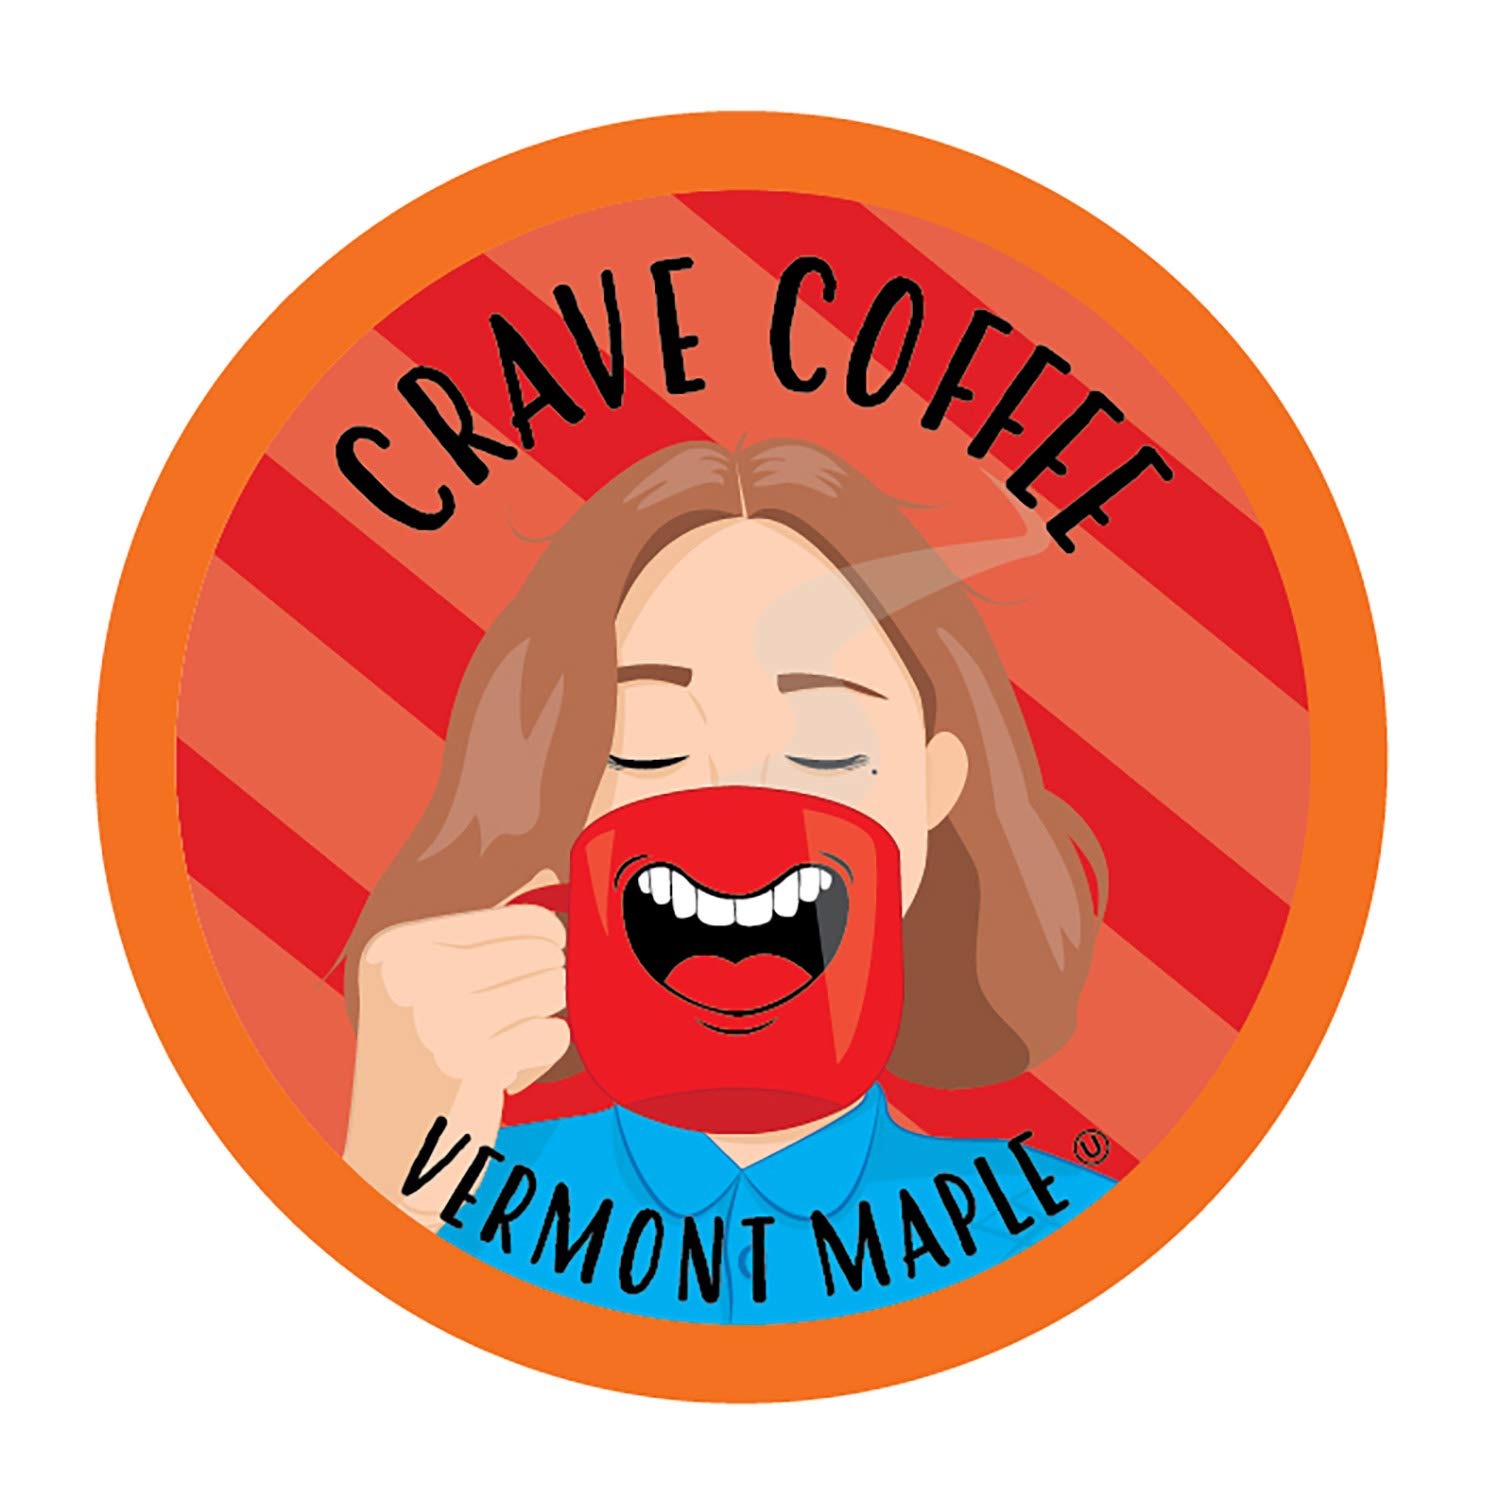
Item Name: Crave Beverages Flavored Coffee Pods, Compatible with 2 K-Cup Brewers, Vermont Maple, 40 Count
Bullet Point 1: What do you crave? Is is Butter Toffee? Vermont Maple? Blueberry Vanilla? We have it!
Bullet Point 2: Enjoy a cup of rich full flavored coffee with a delightful touch of maple. Pair it perfectly with a stack of flapjacks or yummy French toast!
Bullet Point 3: We have it! Enjoy guilt free decadent flavored coffees- No sweeteners & No calories. 100% fresh roasted Arabica coffee is paired with your favorite flavors for the tantalizing coffee experience you Crave!
Bullet Point 4: Crave Coffee is Kosher certified and compatible with Keurig K-Cup Brewers, including 2.0. ***NOTE: INSERT COFFEE POD IN BREWER AND CLOSE FIRMLY TO AVOID BREWING ERROR!
Bullet Point 5: Crave Coffee is not affiliated, endorsed, or related with Keurig Dr Pepper Inc.
Value: 40.0
Unit: Count

Price: 23.4